Nobuo Uematsu

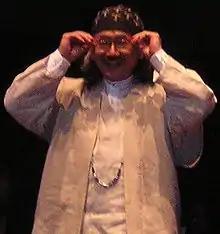
Uematsu at a in 2009

Uematsu's video game compositions have been performed in numerous concerts, and various "Final Fantasy" concerts have also been held. Outside Japan, Uematsu's "Final Fantasy" music was performed live for the first time at the first event of the 2003 Symphonic Game Music Concert in Leipzig, Germany. Other events of the "Symphonic Game Music Concerts" featuring "Final Fantasy" music were held in 2004, 2006, and 2007. The concert in 2004 featured a world premiere of "Those Who Fight" from "Final Fantasy VII". Japanese pianist Seiji Honda was invited to perform the arrangement together with the orchestra. Another world premiere was "Dancing Mad" from "Final Fantasy VI", performed by orchestra, choir, and pipe organ. The event in 2007 included "Distant Worlds" from "Final Fantasy XI", performed by Japanese opera soprano Izumi Masuda.